Stuart W. Cramer

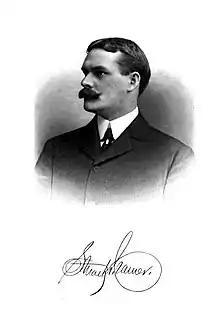
Stuart W. Cramer in 1908

Stuart Warren Cramer (March 31, 1868 – July 2, 1940) was an American engineer, inventor, and contractor, who gained prominence after designing and building near 150 cotton mills in the southern United States. He was the founder of Cramerton, North Carolina and became involved in the nascent air conditioning industry, as well as being a founding partner in Duke Power.